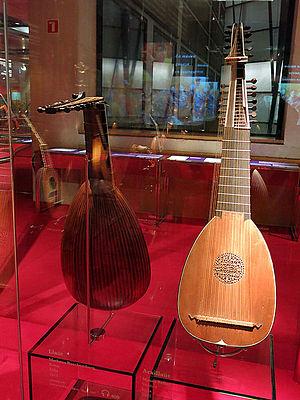
Matteo Sellas ou Matthäus Seelos est un luthier d'origine allemande établi à Venise, actif au milieu du XVIIᵉ siècle. Dans son atelier où travaillait également son frère Giorgio Sellas, il réalisa principalement des instruments à cordes pincées, remarquables par leur maîtrise technique et leur décoration élaborée.